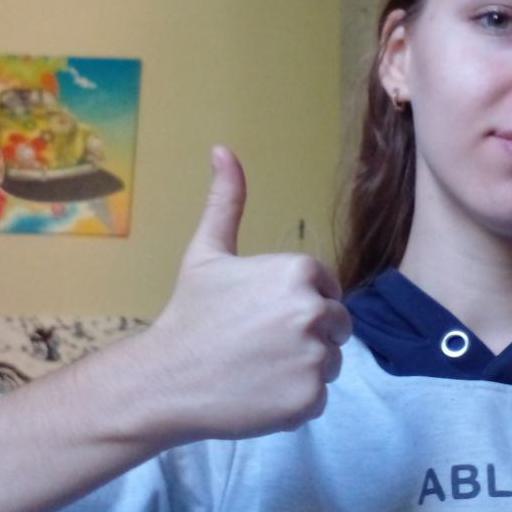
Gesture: like